Angel (2011 film)

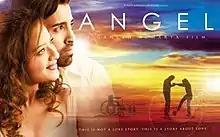
Theatrical release poster

Angel is a 2011 Indian Hindi-language action drama film directed by Ganesh Acharya and starring Nilesh Sahay, Madalsa Sharma, Aruna Irani and Manoj Joshi. The film was produced by Ganesh Acharya, while the soundtrack was composed by Amjad Nadeem. This movie is about the struggle for acceptance. The main character, Abhay Chawla, got into an accident, which made Sonal mad. Abhay felt guilty, so he started taking care of her and eventually befriended her They fall in love eventually. This movie is about the struggles they have to face in love.